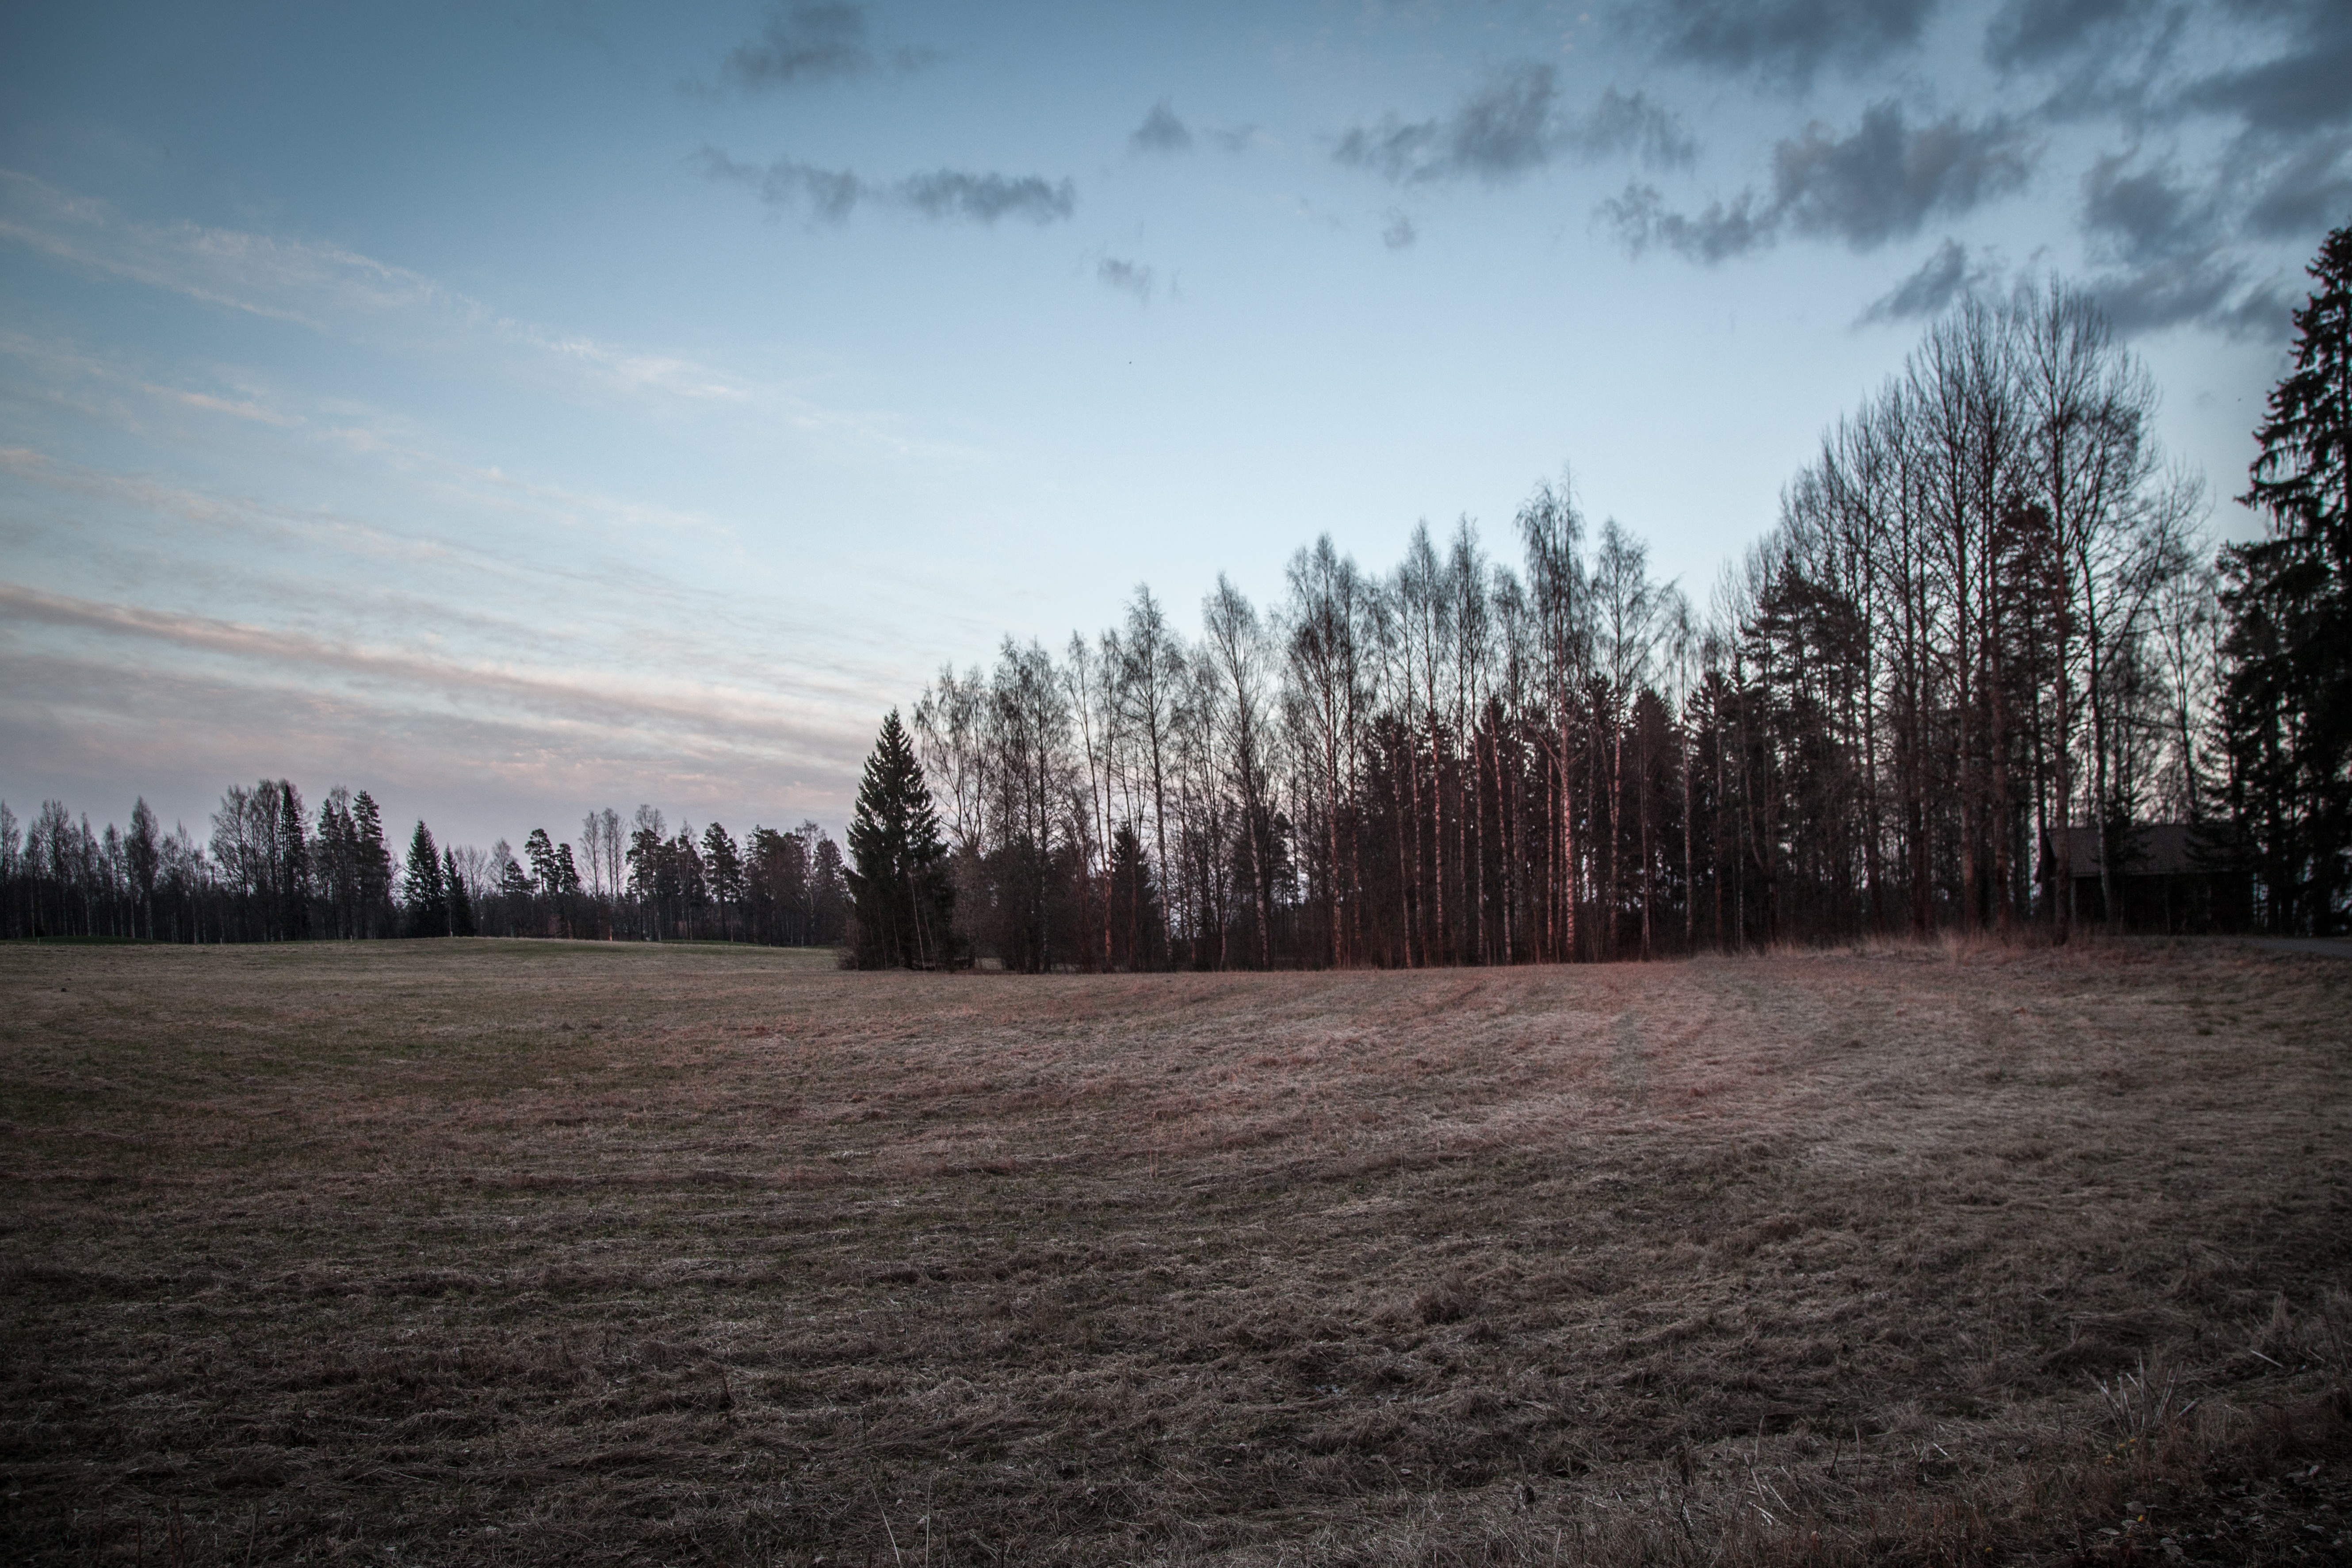
landscape, tree, nature, forest, grass, horizon, wilderness, winter, cloud, growth, plant, sky, field, farm, meadow, wheat, sunlight, morning, wind, dawn, land, dark, evening, rural, food, crop, scenic, natural, autumn, agriculture, season, cloudscape, outdoors, scene, finland, dramatic, woodland, habitat, organic, rural area, electric wires, natural environment, atmospheric phenomenon, woody plant